Sgt. Slaughter (G.I. Joe)

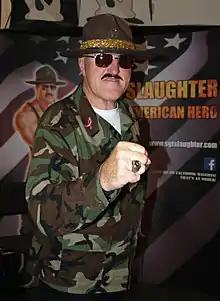
Robert Rudolph Remus in-character as Sgt. Slaughter, pictured in 2013

Sgt. Slaughter was born in Parris Island, South Carolina, and during his service in the United States Marine Corps, spent time dressing down trainees in Camp Lejeune. His real name is top secret. According to the G.I. Joe storyline, since just about every member of the G.I. Joe Team is qualified to be a drill instructor, it takes a special brand of heavy duty honcho to keep them squared away. He serves as the team's special drill instructor, as mentioned in the animated movie, and also engages in special missions.